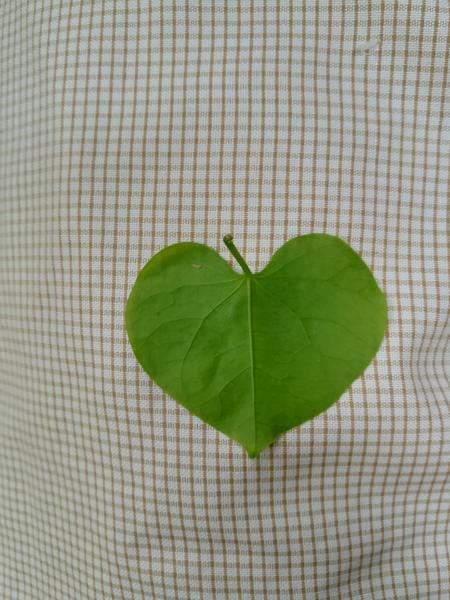
Plant: Amruthaballi